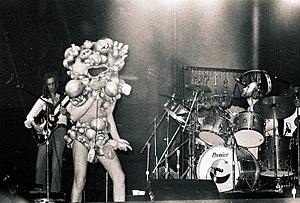
La chronologie du rock, présente les principaux événements de ce genre musical et des différents courants qui en sont issus.